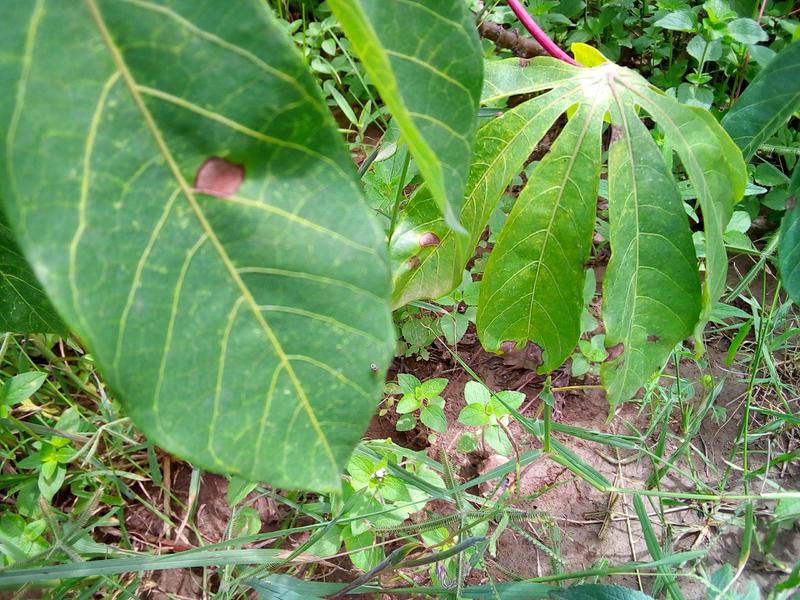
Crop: cassava
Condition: healthy